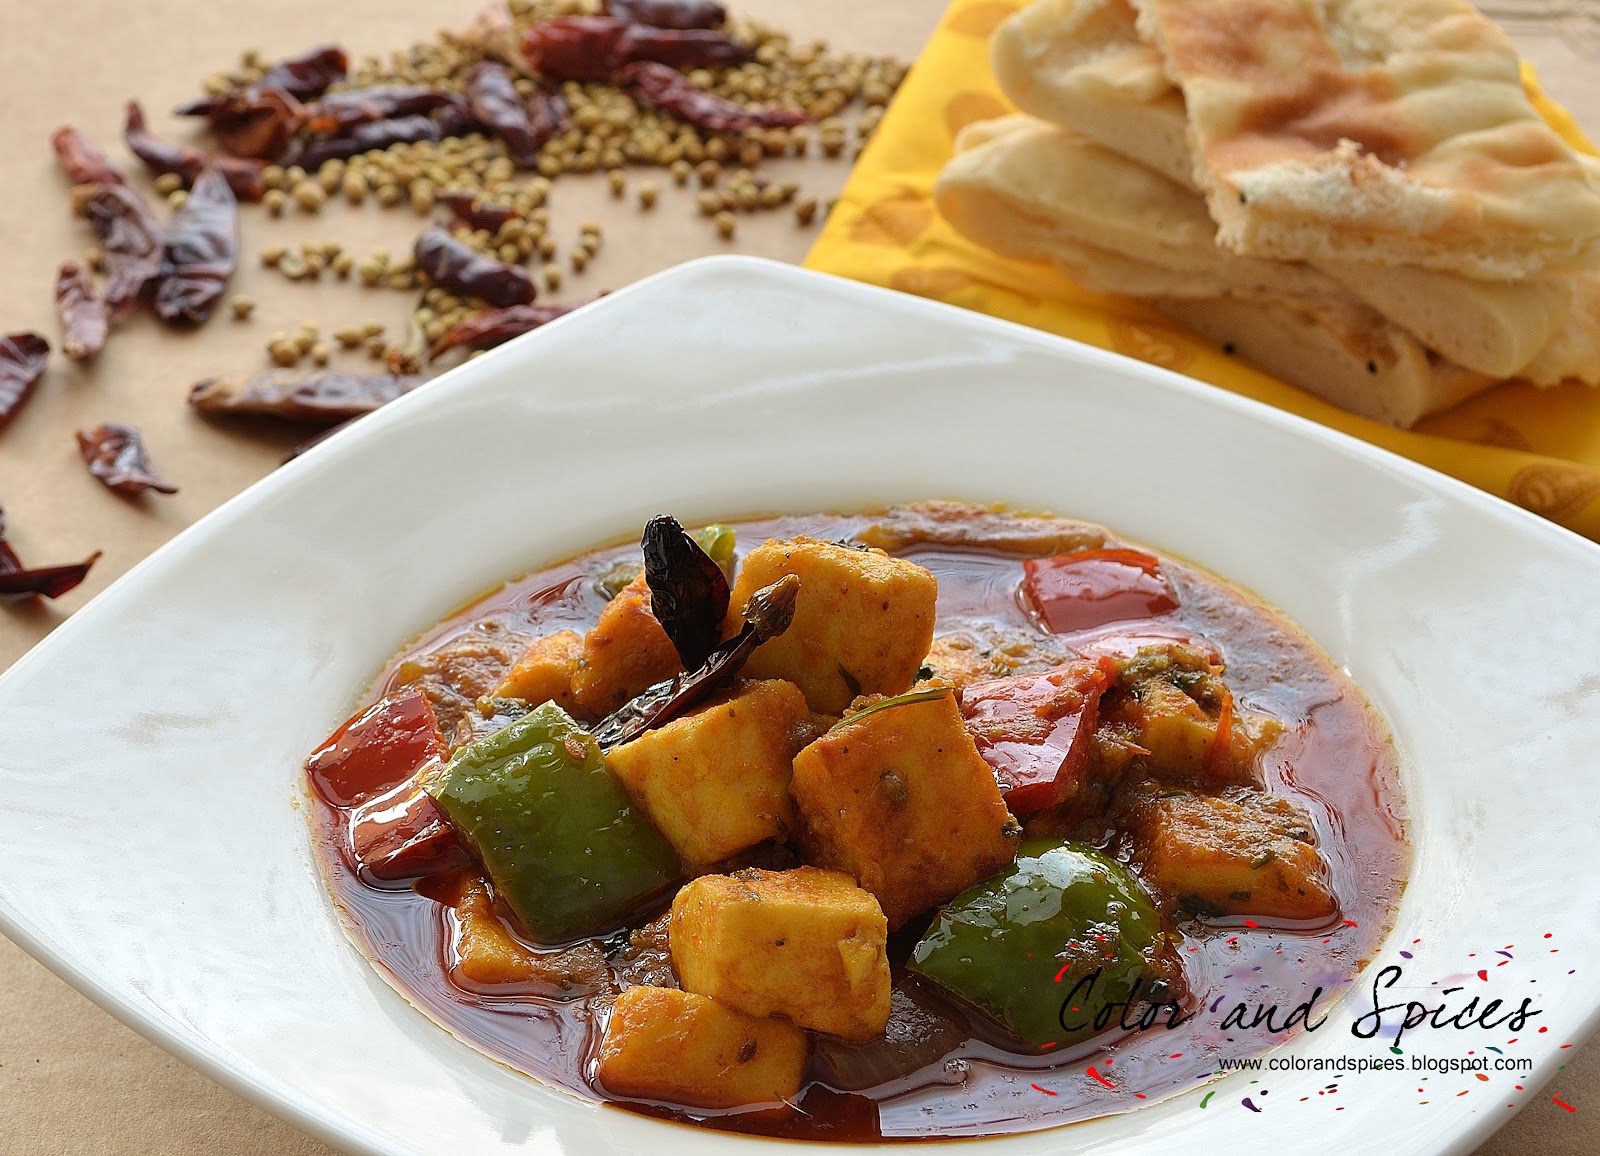
Dish: kadai_paneer